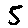
Label: 5